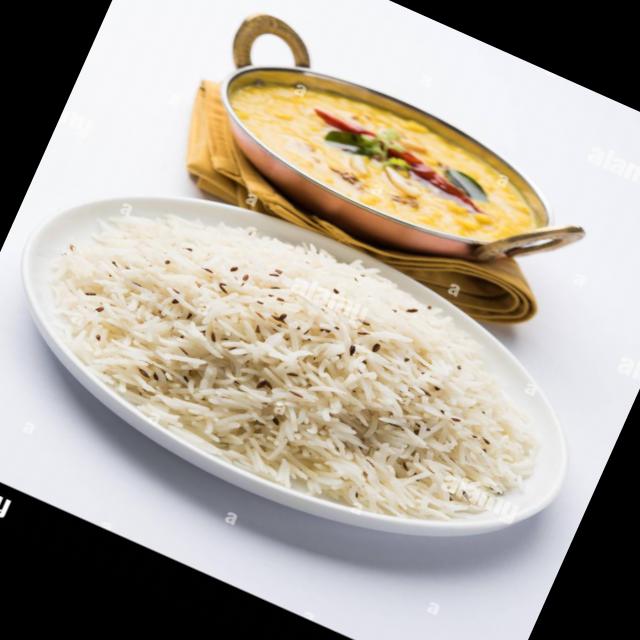
Dish: dal_makhani